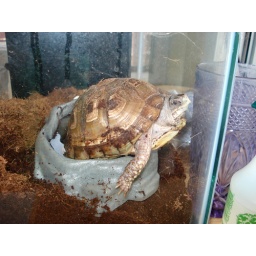
Turtle chilling in her water bowl